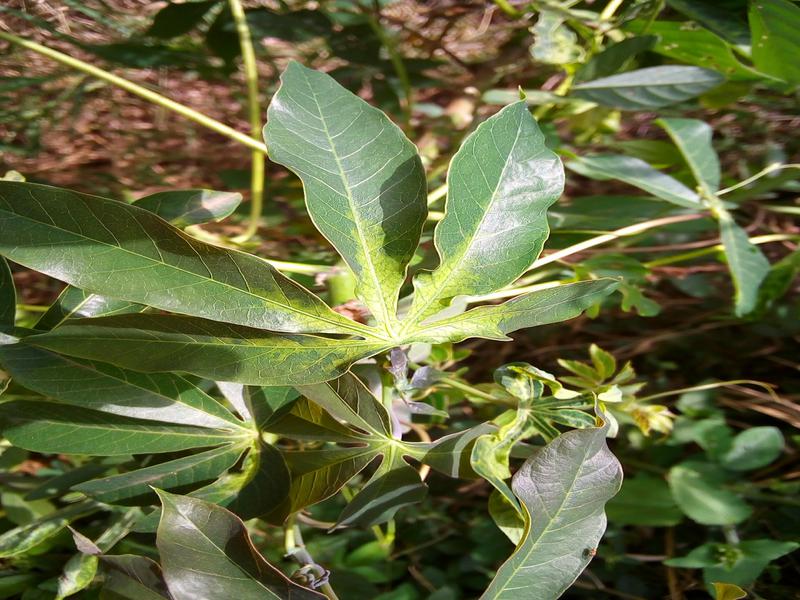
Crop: cassava
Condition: mosaic_disease